Green Harvest (1959 film)

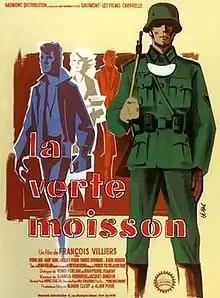
Theatrical poster

Green Harvest (French:La verte moisson) is a 1959 French war drama film directed by François Villiers and starring Pierre Dux, Dany Saval and Jacques Perrin.